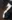
Number: 7